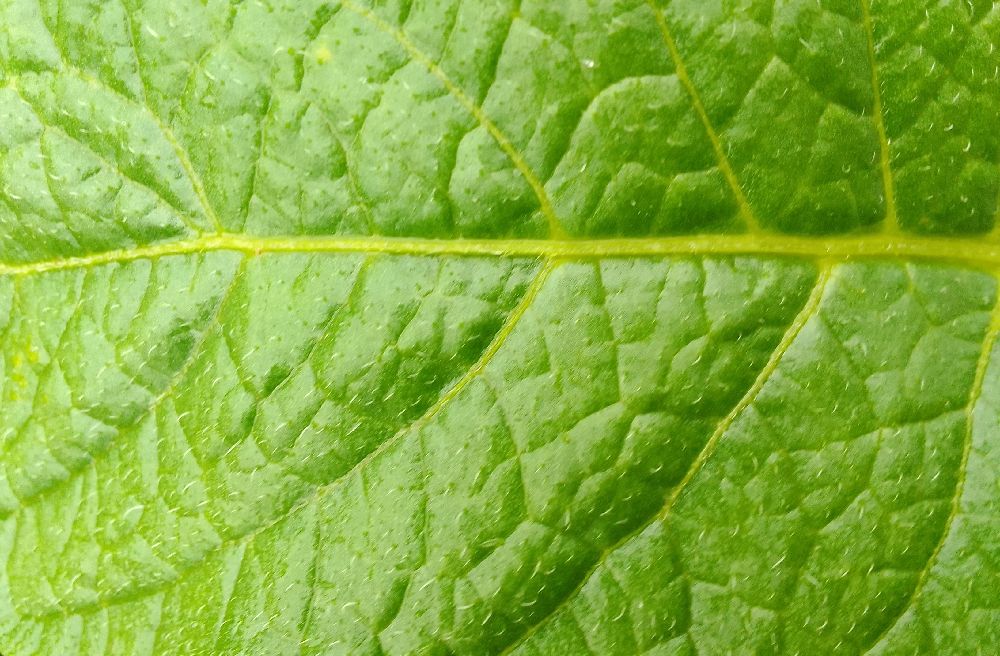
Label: Healthy